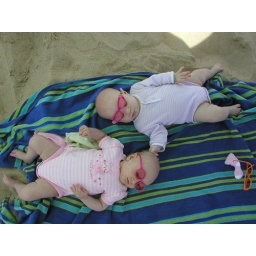
Ladies at the beach Im in pink